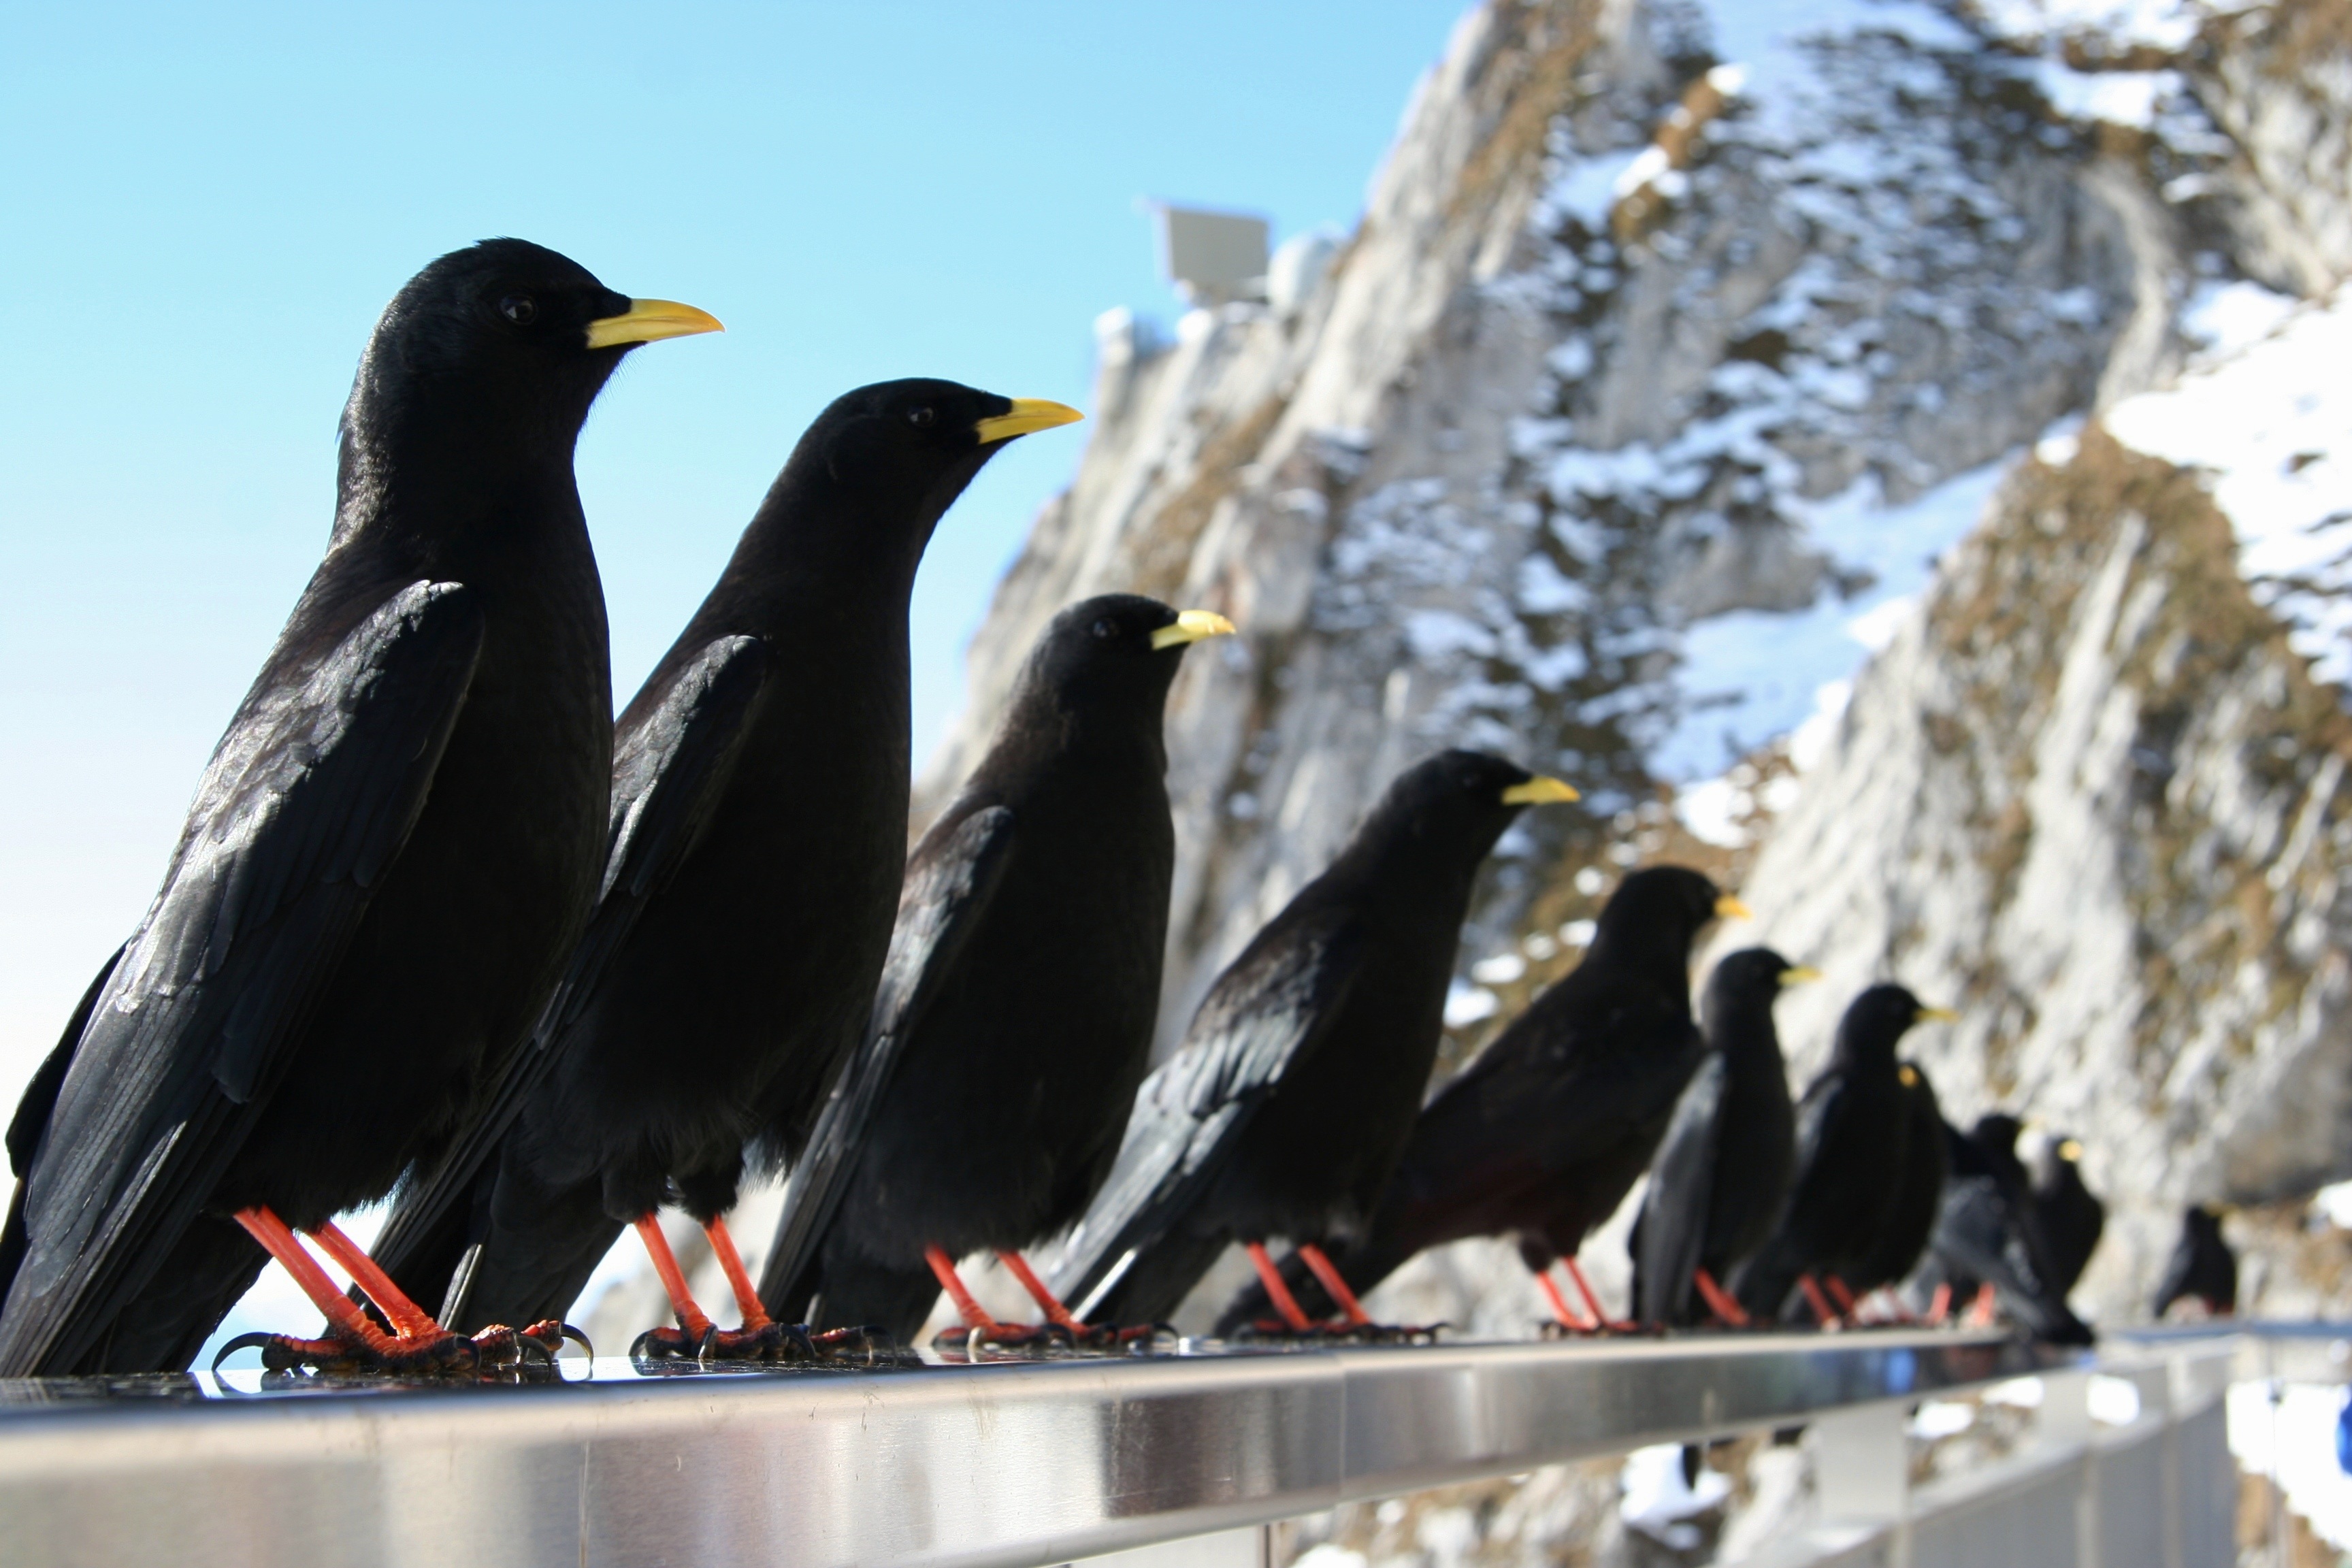
nature, bird, wing, beak, black, fauna, birds, vertebrate, government